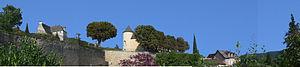
Saint-Vincent-de-Cosse est une commune française située dans le département de la Dordogne, en région Nouvelle-Aquitaine.